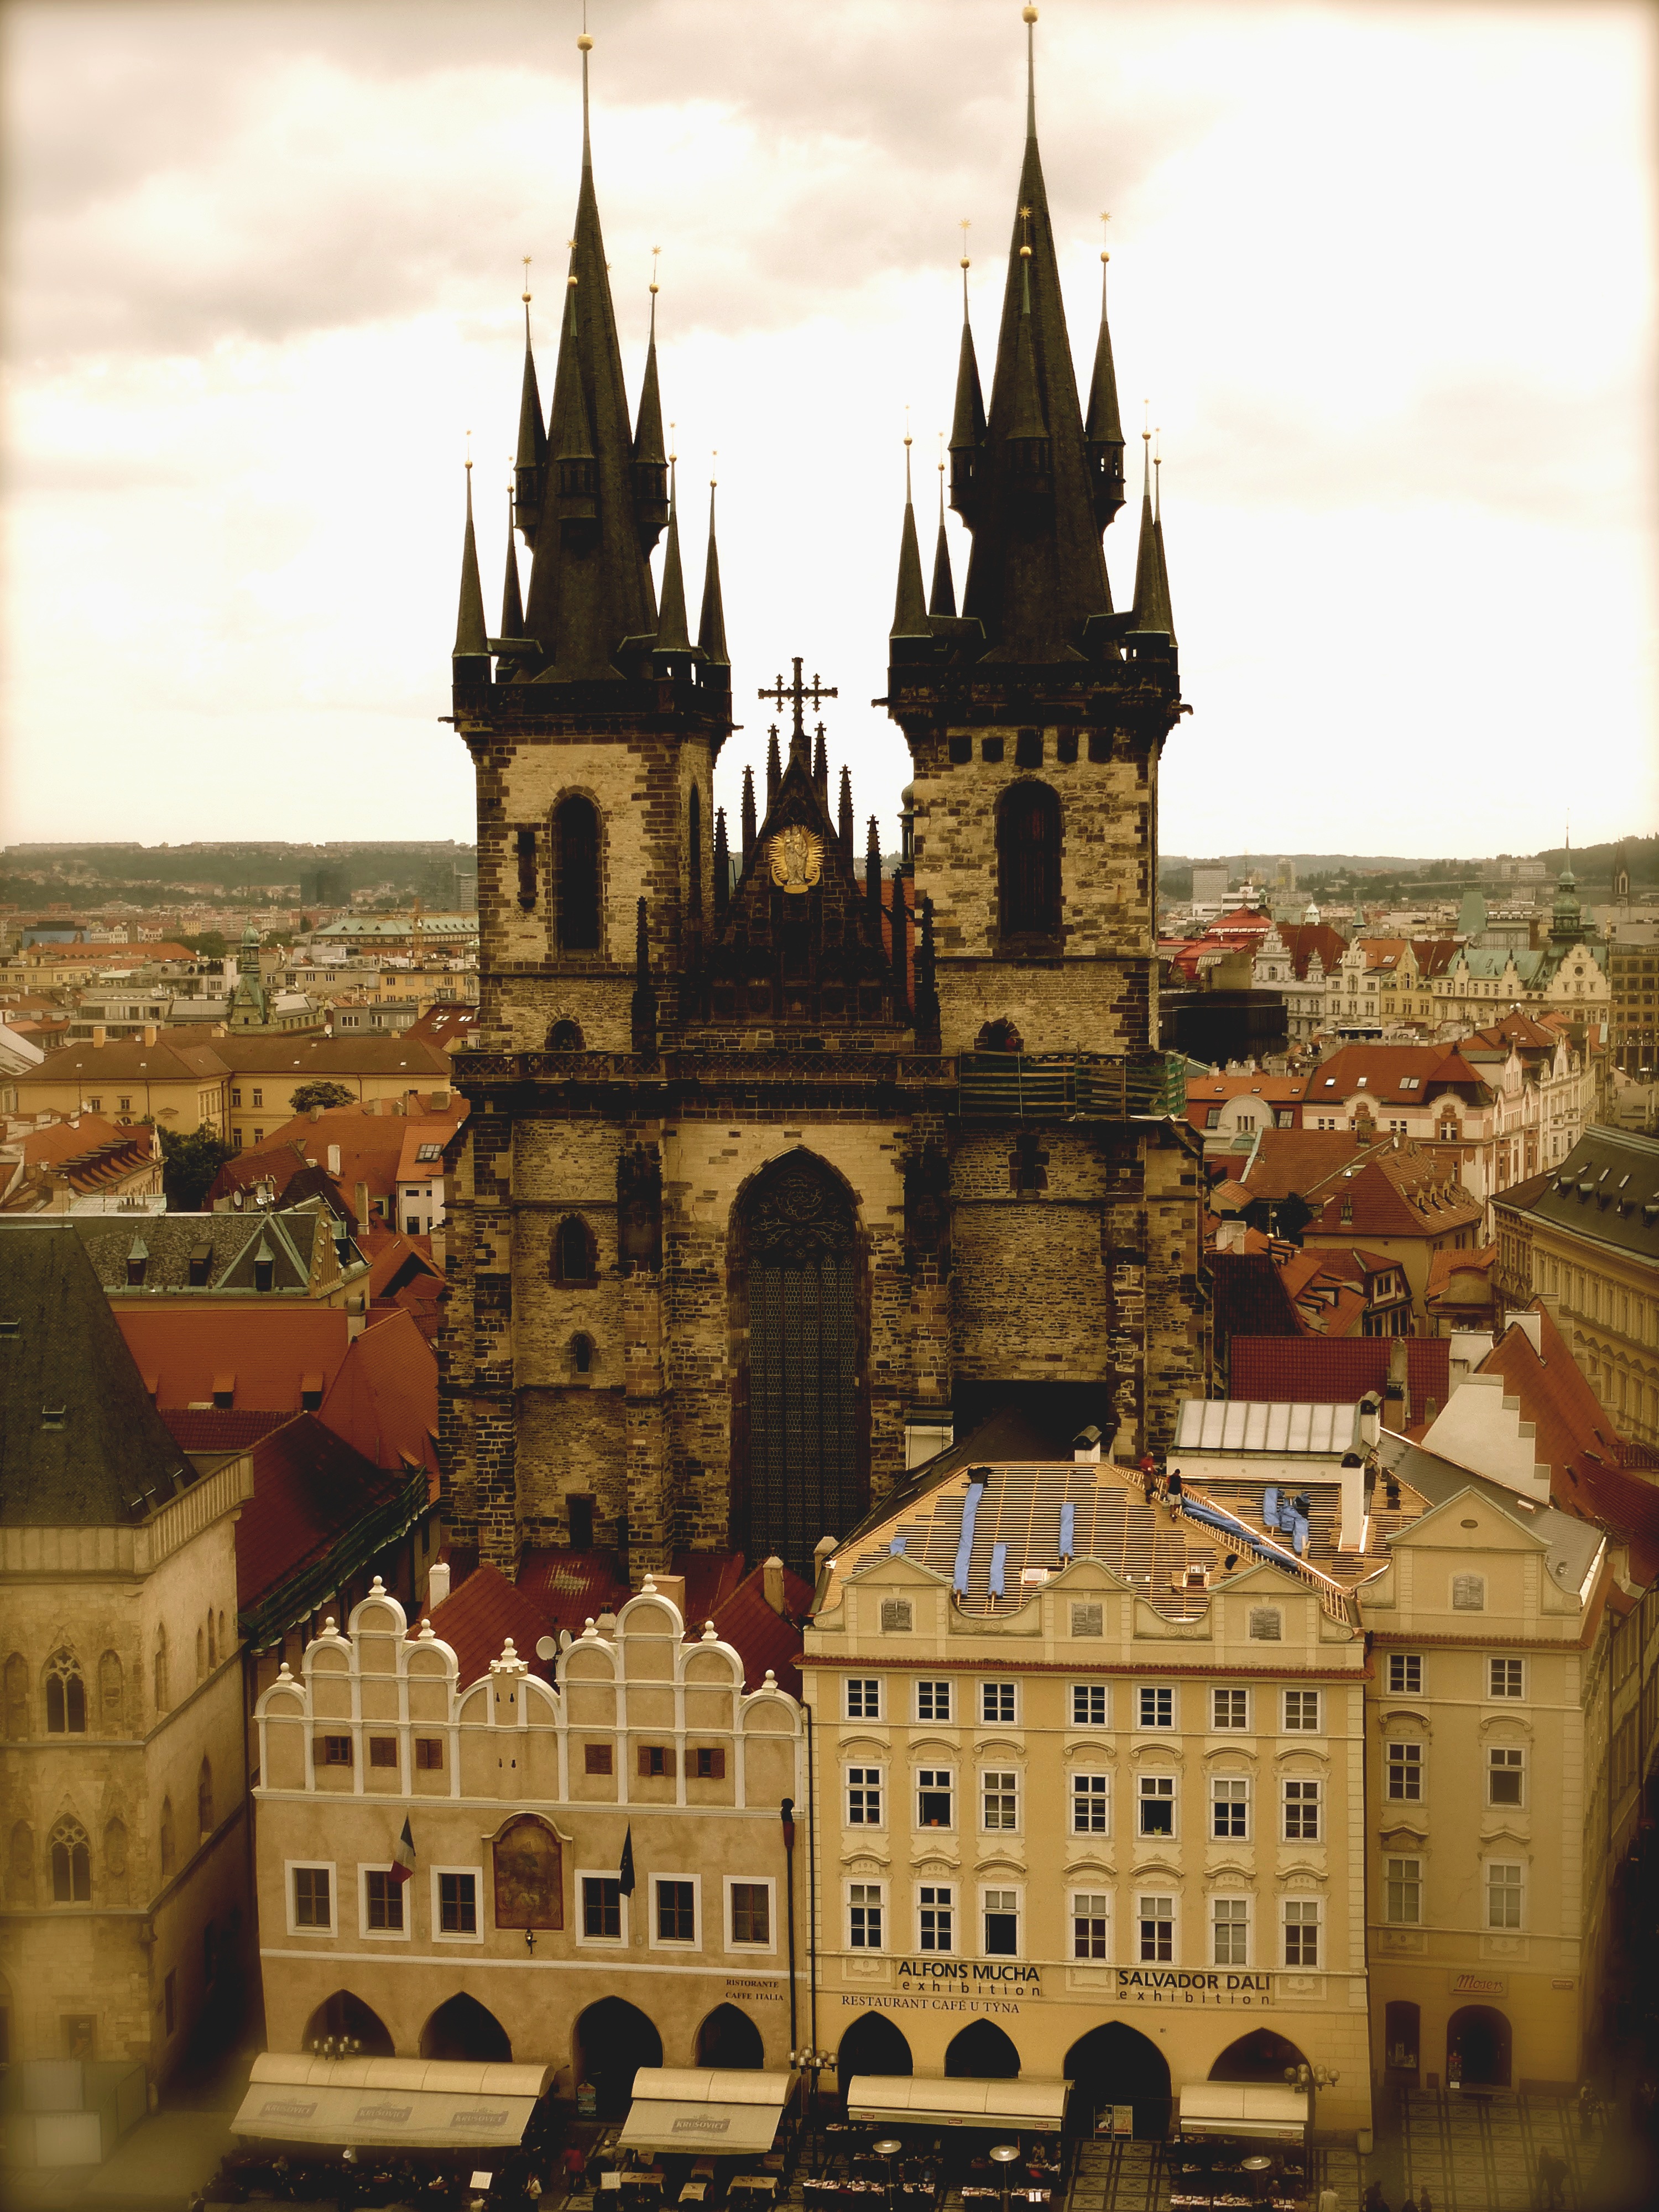
architecture, town, building, palace, old, monument, cityscape, travel, tower, castle, landmark, church, cathedral, tourism, czech republic, ancient history